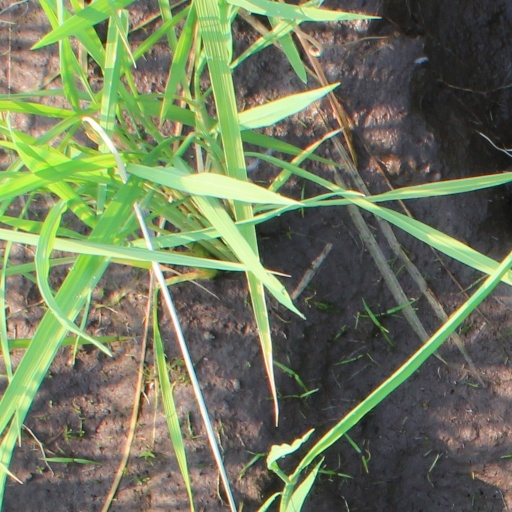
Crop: rice